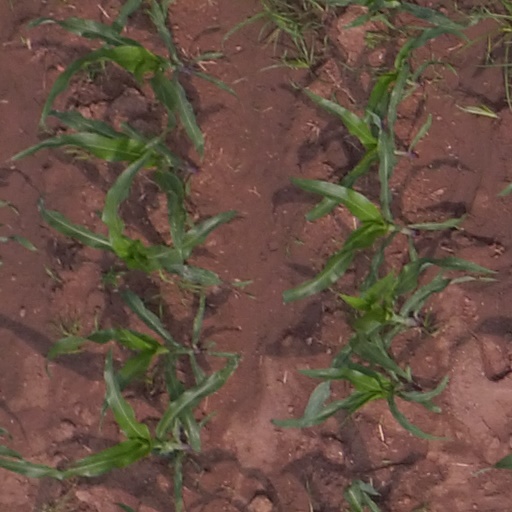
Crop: maize; corn